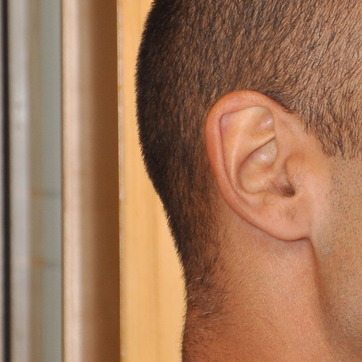
Material: hair